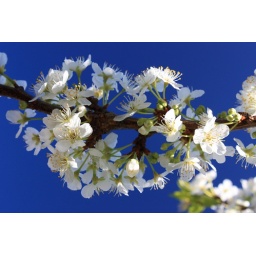
Plum tree flowers in bloom on a fine day